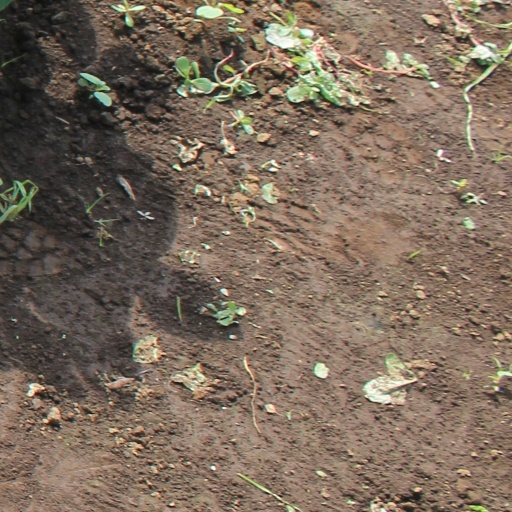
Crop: soybean